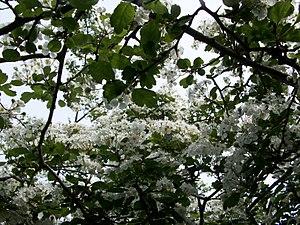
le seul Crataegus laevigata trouvé sur la commune de coudekerque branche il fleurie entre les pruneliers et les aubépines
L'Aubépine lisse, Aubépine à deux styles ou Aubépine épineuse est une plante du genre Crataegus appartenant à la famille des Rosaceae.